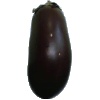
Label: eggplant